Reactions to the Panama Papers

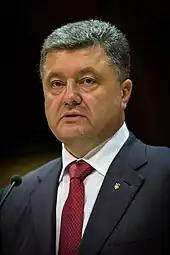
Ukrainian President Petro Poroshenko

The Crown Prince Muhammad bin Nayef has also been named in association with the Papers.